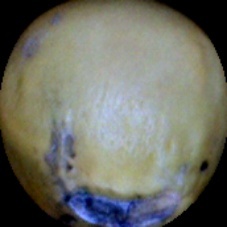
Label: Spotted